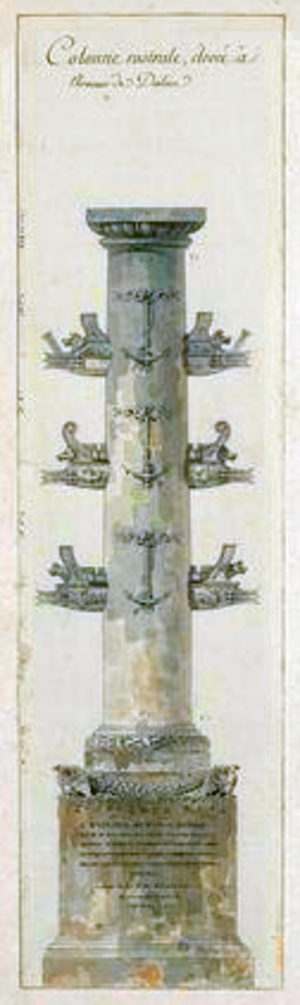
Restitution de la colonne rostrale de Caius Duilius, XVIIIème siècle.
Les colonnes rostrales de Caius Duilius sont deux colonnes rostrales érigées près du Circus Maximus et sur le Forum Romain par Caius Duilius Nepos pour célébrer sa victoire navale à Mylae en 260 av. J.-C. lors de la première bataille navale opposant les Romains aux Carthaginois.